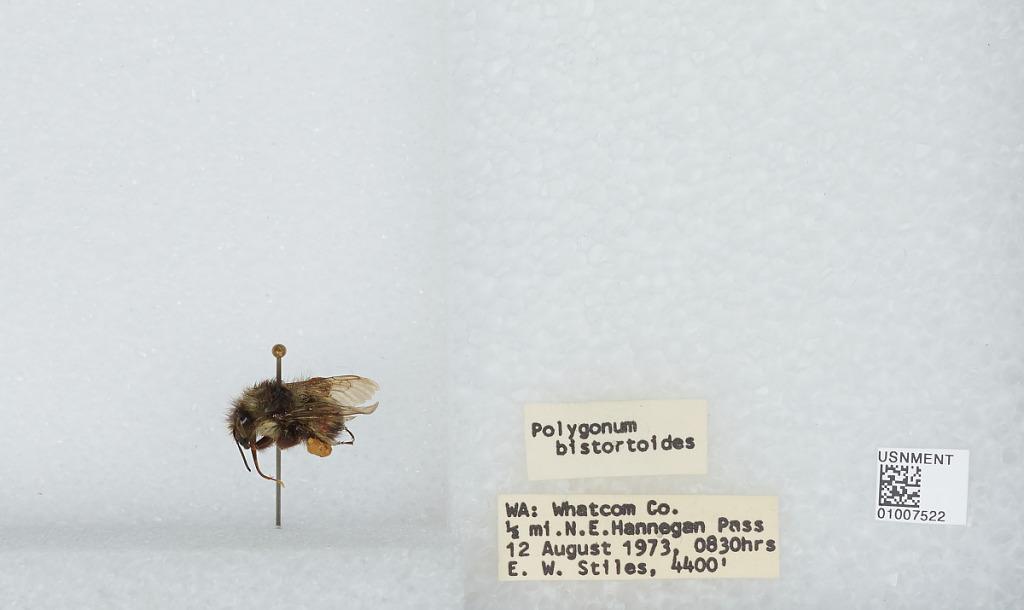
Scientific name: Bombus (Pyrobombus) flavifrons Cresson
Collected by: E. Stiles
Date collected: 1973-8-12
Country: United States
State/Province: Washington
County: Whatcom
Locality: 1/2 mile northeast of Hannegan Pass
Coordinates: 48.8894, -121.526